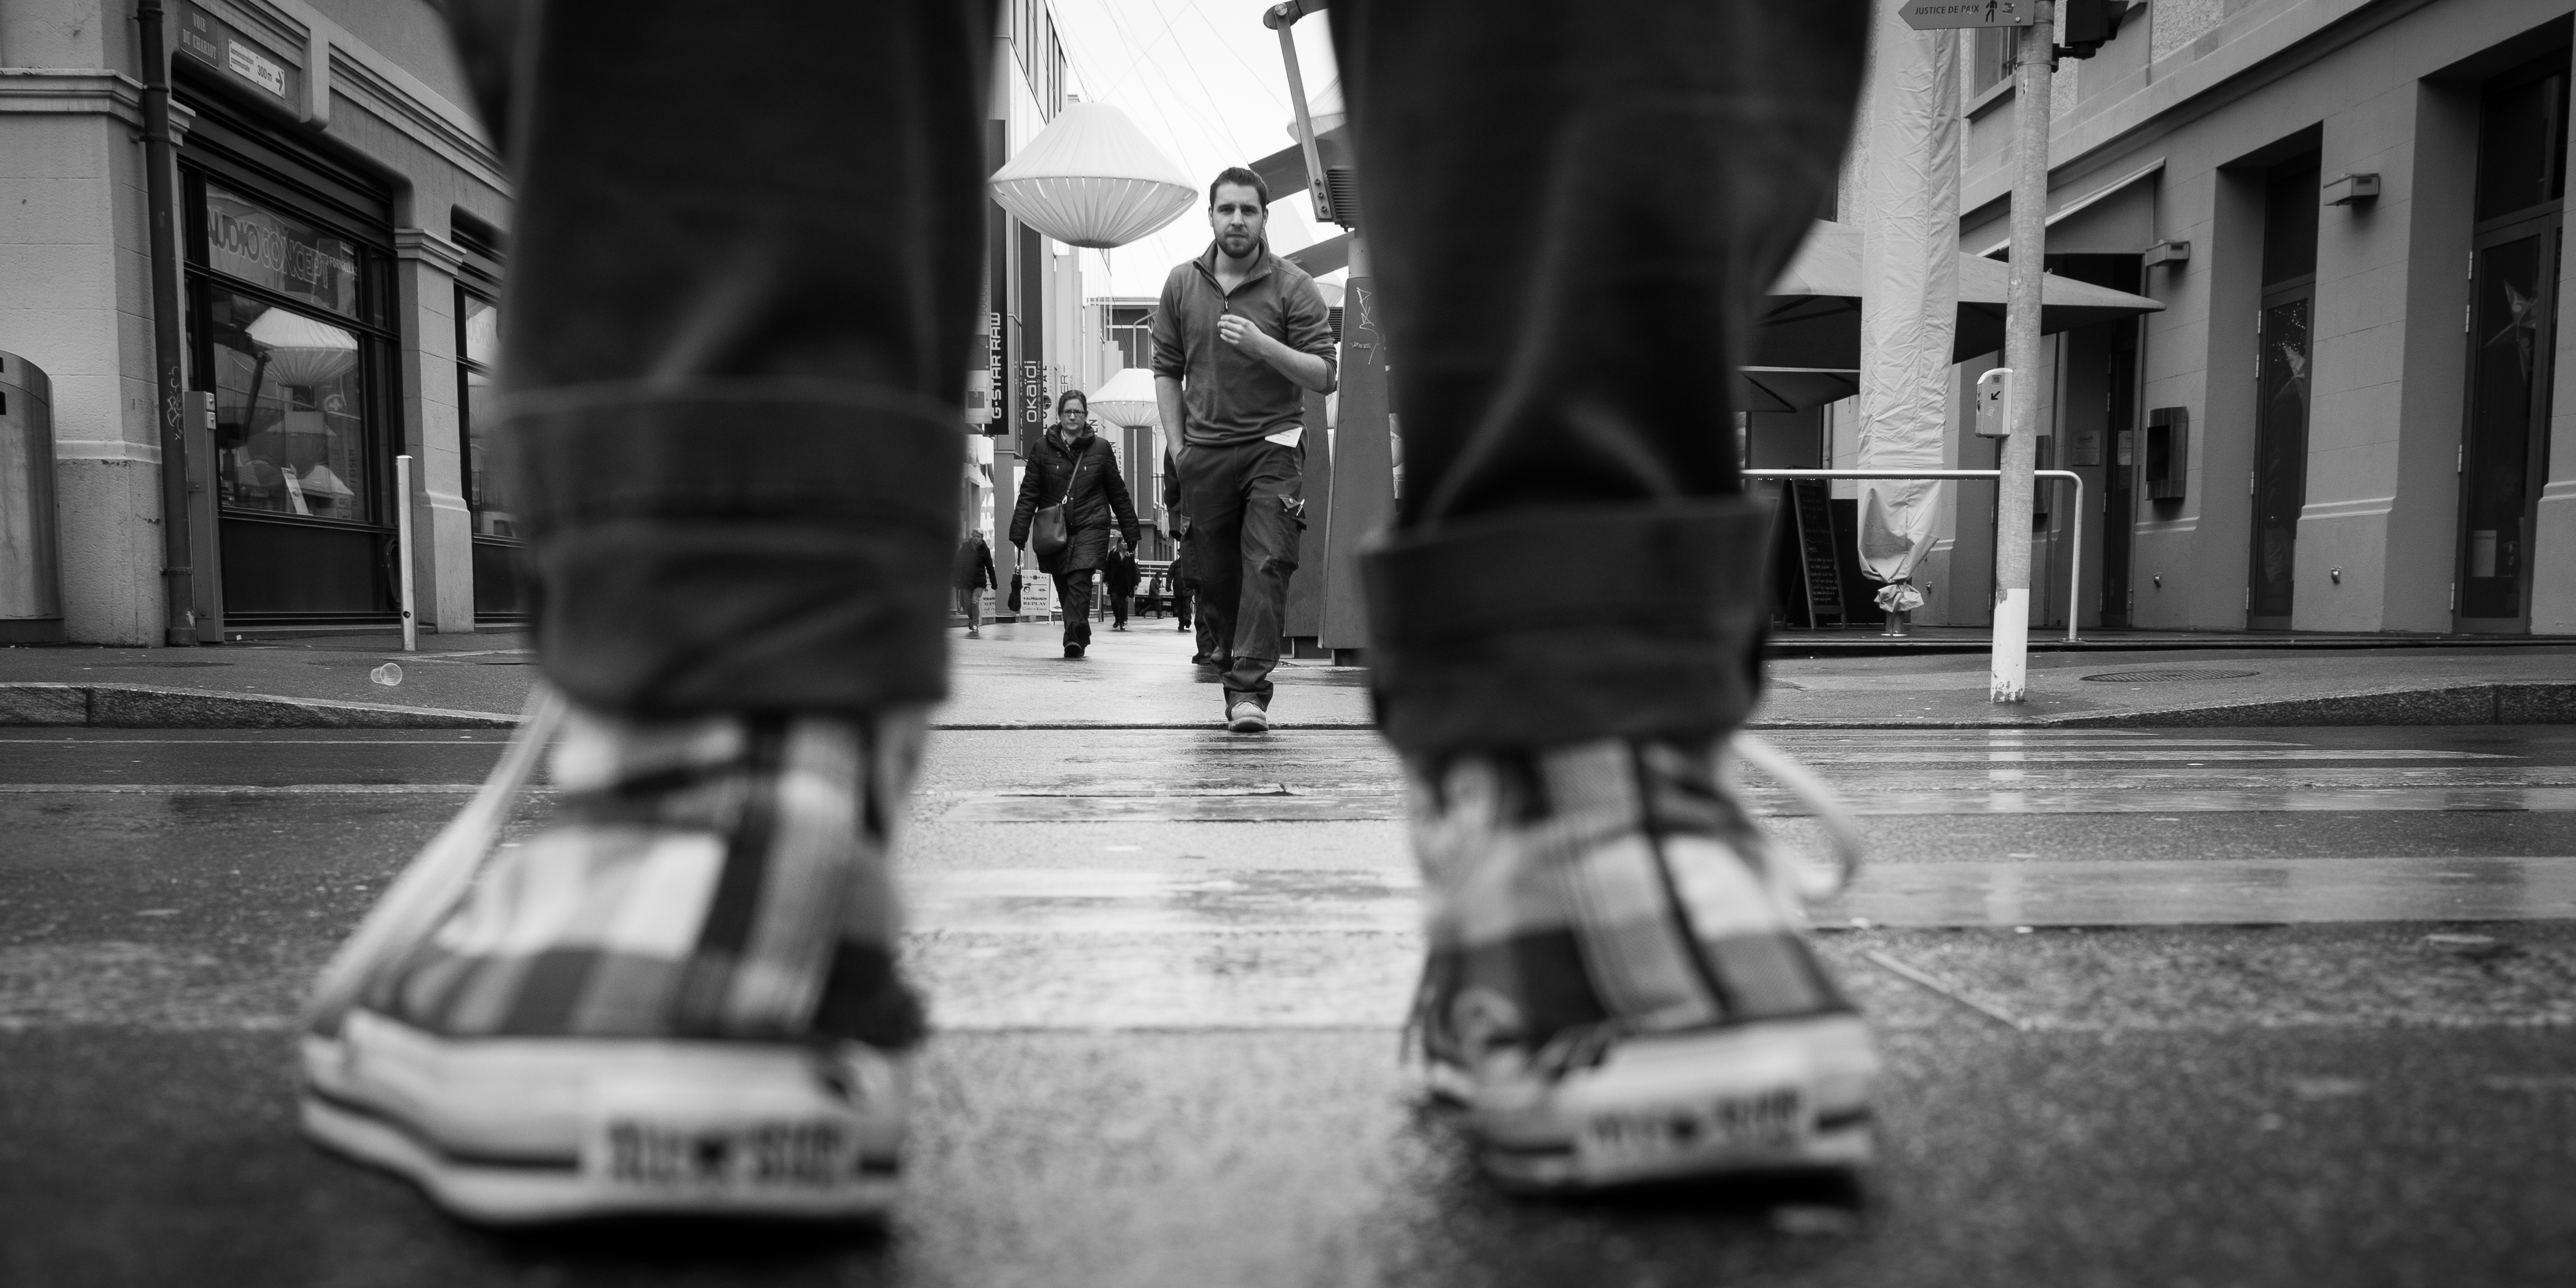
pedestrian, black and white, road, white, street, photography, ebook, color, training, black, monochrome, streetphotography, flickr, thomas, video, infrastructure, footwear, olympus, photograph, snapshot, omd, fuji, leica, monochrom, leuthard, hcb, thomasleuthard, monochrome photography, film noir, human positions